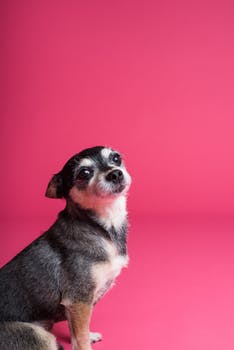
Label: No Watermark